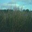
Label: willow_tree